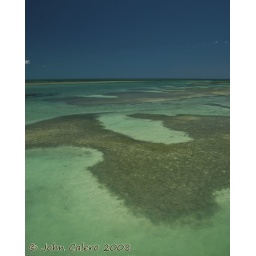
Low tide in the lower keys that leaves a translucent ocean in which the weeds and sand create a painting